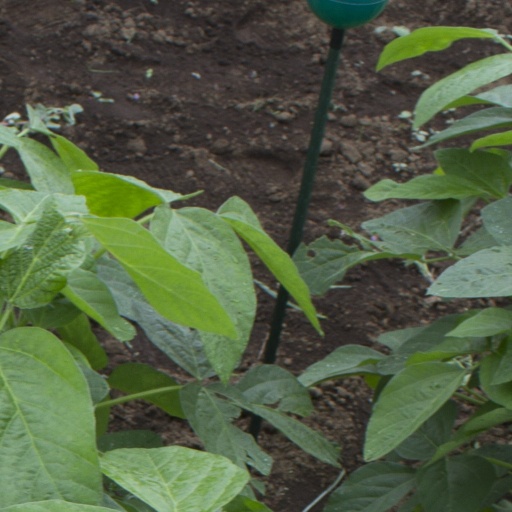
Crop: soybean